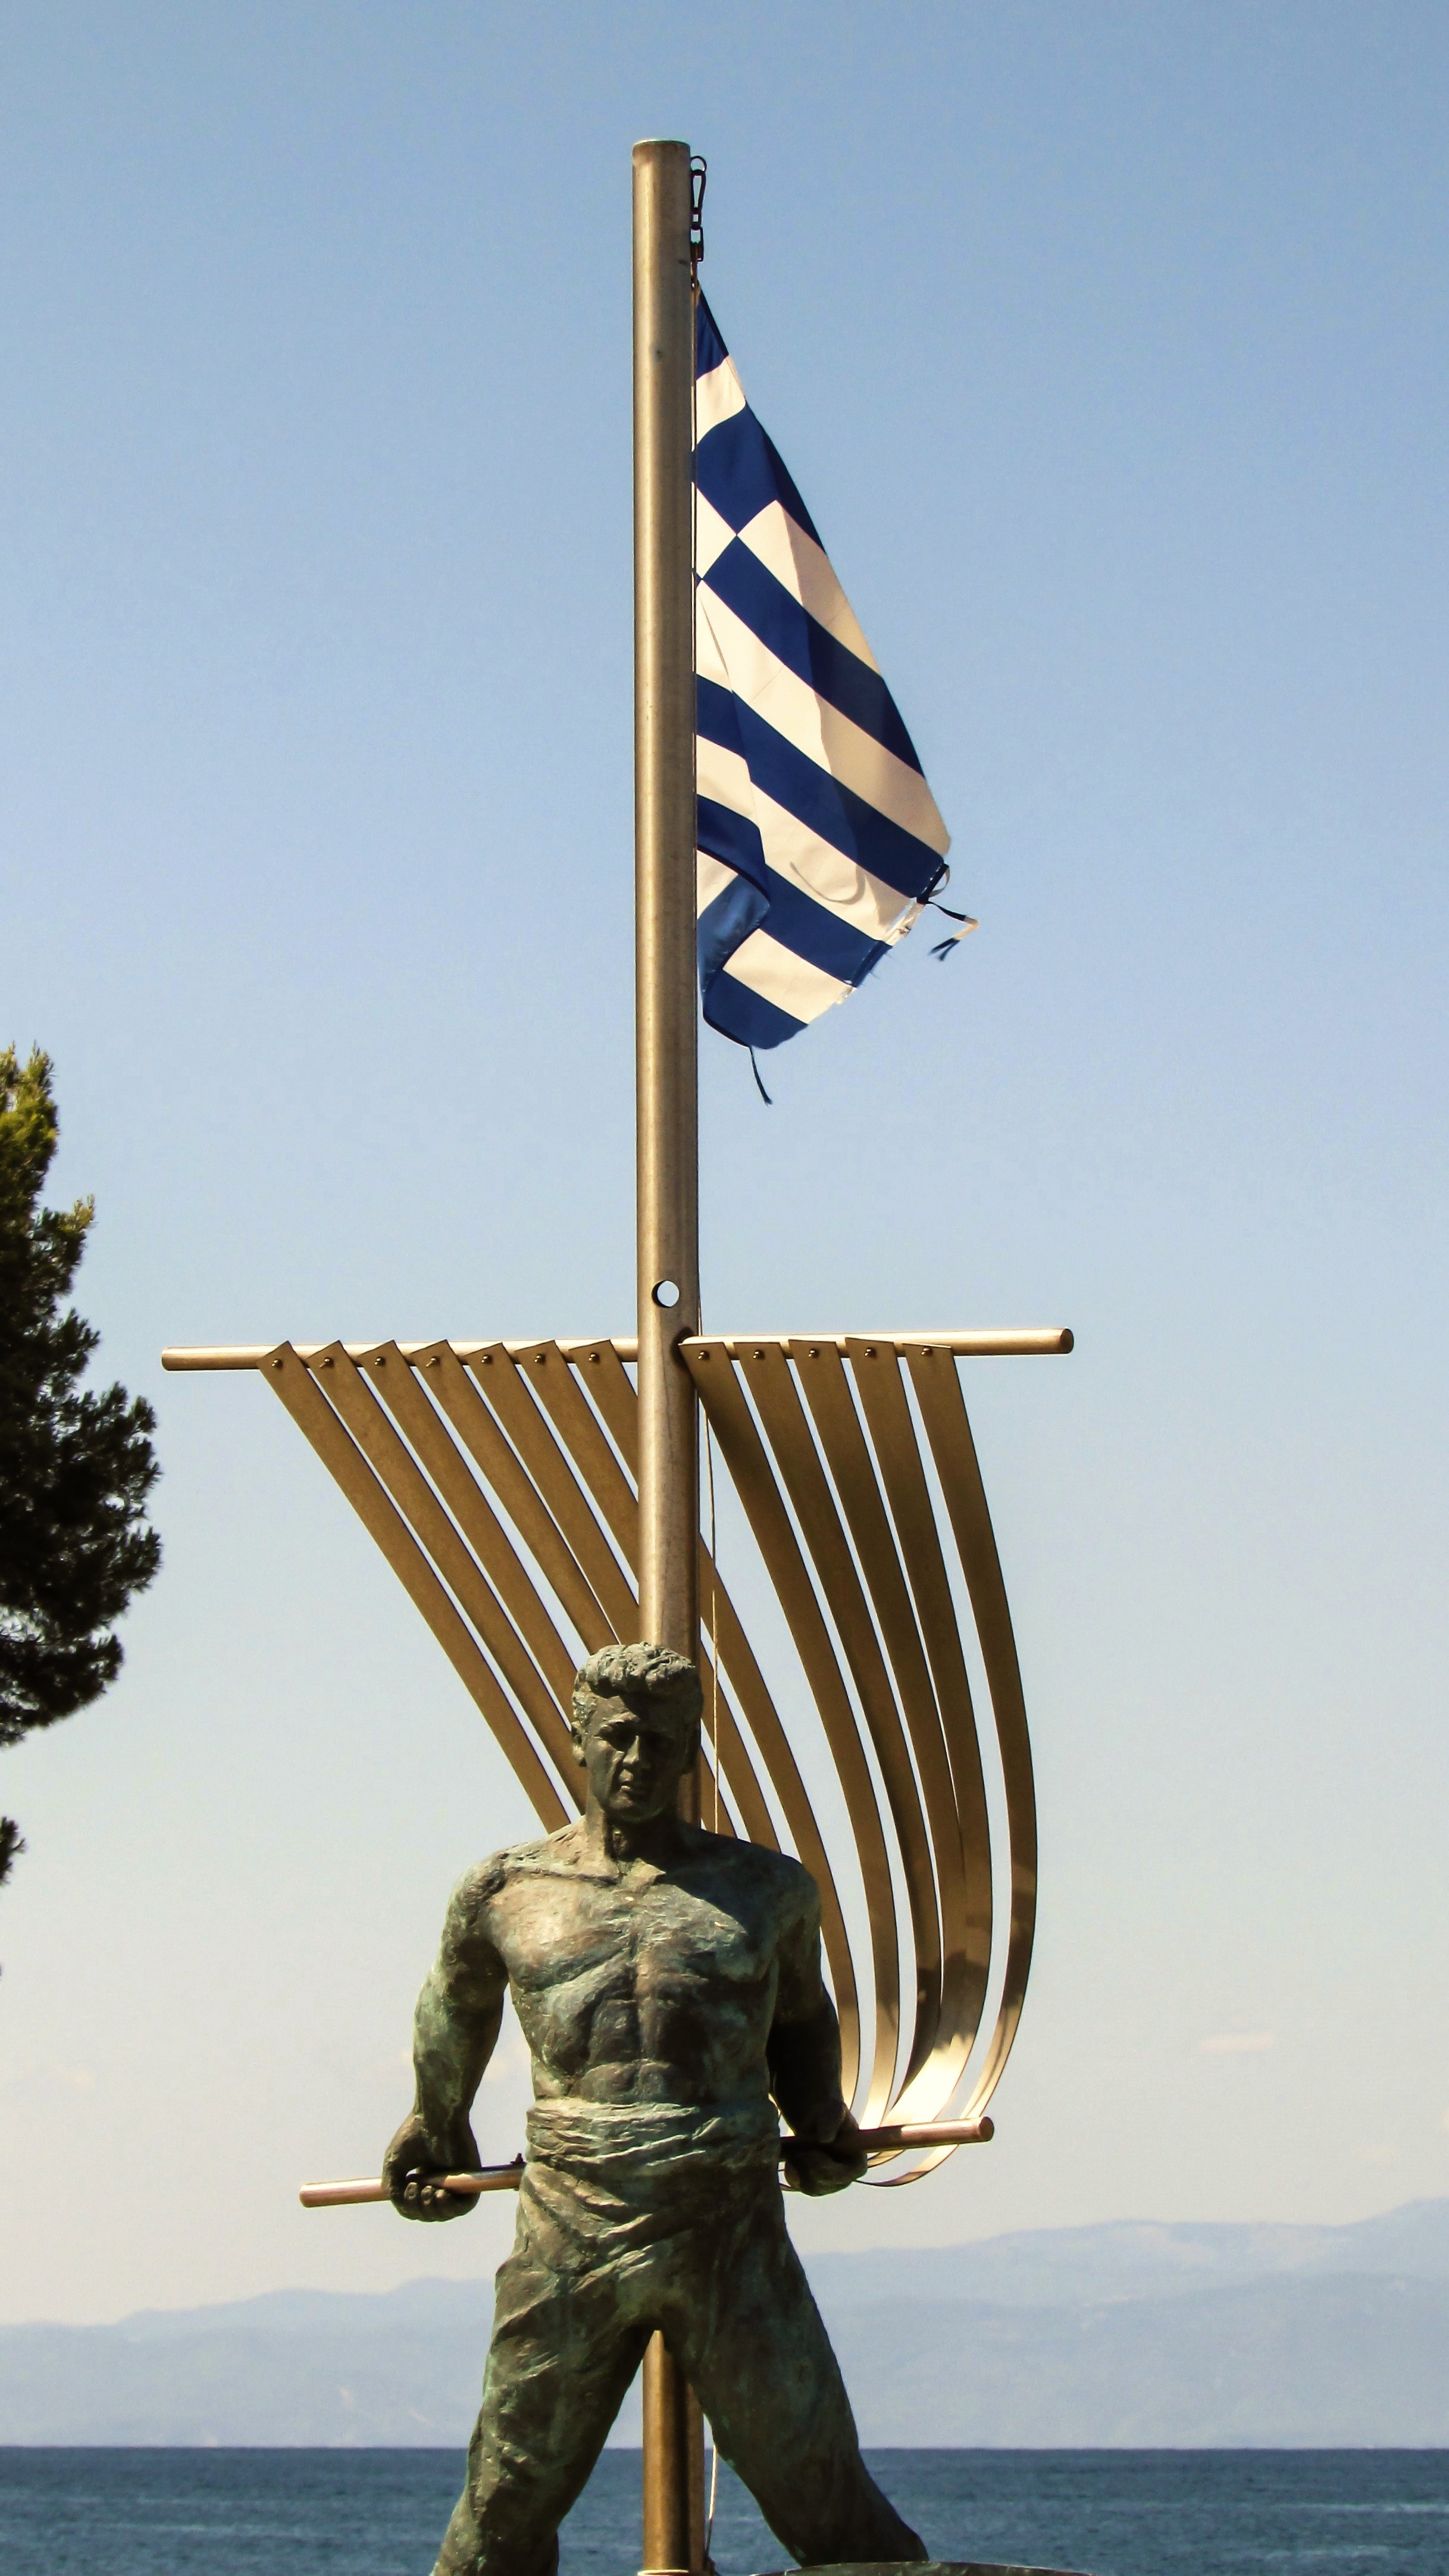
wind, monument, statue, vehicle, mast, sculpture, greece, sailor, skiathos